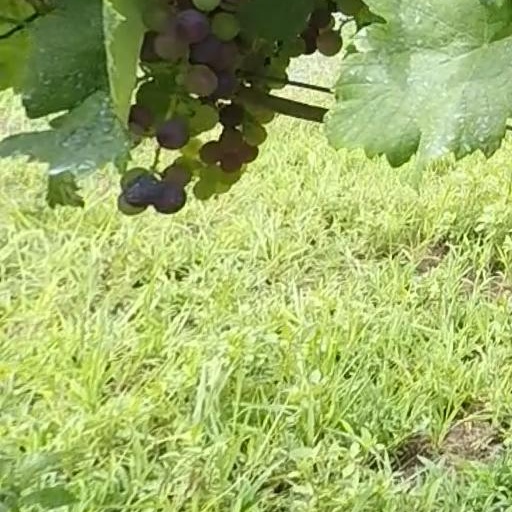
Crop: grape